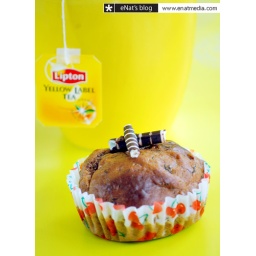
cup cake by Ms. Viet Thanh